Whitlam government

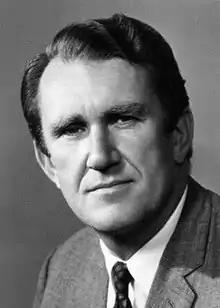
Malcolm Fraser

In October 1975, the Opposition, led by Fraser, determined to block supply by deferring consideration of appropriation bills. With Field on leave (his Senate appointment having been challenged), the Coalition had an effective majority of 30–29 in the Senate. The Coalition believed that if Whitlam could not deliver supply, and would not advise new elections, Kerr would have to dismiss him. Supply would run out on 30 November.